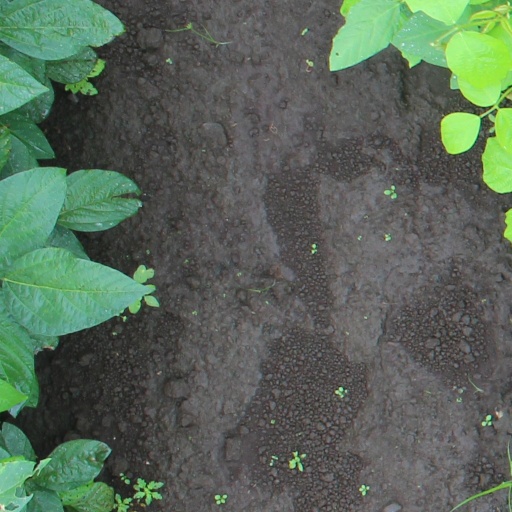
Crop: soybean